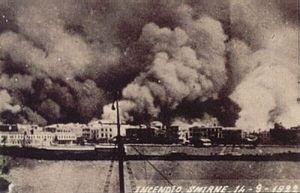
L'incendie de Smyrne. Հայերեն: İzmirYangını.jpg.
La guerre gréco-turque de 1919-1922, également connue sous le nom de campagne grecque de la guerre d'indépendance turque, est un conflit qui oppose la Grèce aux révolutionnaires turcs kémalistes, entre les mois de mai 1919 et d'octobre 1922. En 1920, par le Traité de Sèvres, sous la pression des gouvernements de l'Entente, et en particulier le Royaume-Uni du Premier ministre David Lloyd George, l'Empire ottoman, vaincu après la Première Guerre mondiale et en pleine décomposition, avait cédé au royaume hellène des territoires en Asie Mineure et en Thrace orientale. Mais les nationalistes turcs, dirigés par le républicain Mustafa Kemal, n'acceptent pas ce traité et prennent l'offensive : le conflit se termine par une victoire des armées turques, ce qui rend caduc le traité de Sèvres. Par le traité de Lausanne, la Grèce abandonne l'ensemble de ses gains territoriaux de 1920, sauf les îles de la mer Égée qui restent en sa possession, tandis que s'effectue un dramatique "échange" de populations entre les deux pays.
L’occupation de Smyrne par les forces grecques, commandées par le Haut-commissaire Aristide Stergiadis, s'est déroulée du 15 mai 1919 au 8 septembre 1922. Elle s'est terminée par le retour des Turcs dans la ville et par l'expulsion ou le massacre des populations chrétiennes qui y vivaient.
Les relations entre la Grèce et la Turquie ont été marquées par une constante alternance de périodes d’hostilité mutuelle et de réconciliation. Depuis que la Grèce a gagné son indépendance vis-à-vis de l’Empire ottoman en 1821, les deux pays se sont trouvés à quatre reprises en état de guerre : Guerre gréco-turque de 1897, Guerres balkaniques de 1912 à 1913, Première Guerre mondiale de 1915 à 1918 et Guerre gréco-turque de 1919 à 1922. Ils sont cependant formellement alliés depuis 1952 au sein de l’OTAN.
Elefthérios Kyriákou Venizélos, né le 11 août 1864 à Mourniés, en Crète, et décédé le 18 mars 1936 à Paris, en France, est un homme politique grec, considéré, dès 1921, comme le « fondateur de la Grèce moderne ».
Elefthérios Kyriákou Venizélos, né le 11 août 1864 à Mourniés, en Crète, et décédé le 18 mars 1936 à Paris, en France, est un homme politique grec, considéré, dès 1921, comme le « fondateur de la Grèce moderne ».
Le cinéma grec, recouvrant les productions cinématographiques réalisées en Grèce ou considérées comme grecques, est surtout connu par ses grands réalisateurs que sont Theo Angelopoulos, Michael Cacoyannis, Costa-Gavras et Jules Dassin et les grandes actrices Melina Mercouri et Irène Papas. Il existe en 2012 un peu plus de 4 000 films grecs connus et conservés, la plupart uniquement destinés à la diffusion nationale.
Le cinéma grec, recouvrant les productions cinématographiques réalisées en Grèce ou considérées comme grecques, est surtout connu par ses grands réalisateurs que sont Theo Angelopoulos, Michael Cacoyannis, Costa-Gavras et Jules Dassin et les grandes actrices Melina Mercouri et Irène Papas. Il existe en 2012 un peu plus de 4 000 films grecs connus et conservés, la plupart uniquement destinés à la diffusion nationale.
Paul Iᵉʳ de Grèce, roi des Hellènes et prince de Danemark, est né à Tatoï le 14 décembre 1901 et mort à Athènes le 6 mars 1964. Troisième et dernier fils de Constantin Iᵉʳ de Grèce, il règne de 1947 à 1964.
La Grande Idée était l'expression du sentiment national puis du nationalisme grec aux XIXᵉ et XXᵉ siècles. Elle visait à unir tous les Grecs dans un seul État-nation avec pour capitale Constantinople. Elle prit avant tout la forme d'un irrédentisme. Le terme fut inventé en 1844 par Ioánnis Koléttis, Premier ministre du roi Othon Iᵉʳ. La Grande Idée a dominé toute la politique extérieure et par conséquent la politique intérieure de la Grèce. De la guerre d'indépendance dans les années 1820, au problème chypriote des années 1970 en passant par les guerres balkaniques du début du XXᵉ siècle, le principal adversaire de la Grèce dans sa réalisation de la Grande Idée fut l'Empire ottoman puis la Turquie.
Izmir, traditionnellement Smyrne, est le deuxième port de Turquie, et la troisième agglomération du pays par le nombre d’habitants. Elle est située sur la mer Égée près du golfe d'Izmir. Ses habitants sont les Smyrniotes.
1922 est une année commune commençant un dimanche.
1922 est une année commune commençant un dimanche.
Nicolas de Grèce, prince de Grèce et de Danemark, est né au palais royal d'Athènes, en Grèce, le 22 janvier 1872 et mort dans cette même ville le 8 février 1938. Troisième fils du roi Georges Iᵉʳ, c’est un membre de la famille royale de Grèce, un militaire et un mémorialiste. Artiste, il écrit plusieurs pièces de théâtre sous le pseudonyme de Markos Maris et se fait également connaître comme peintre sous le nom de Nicolas Leprince.
L'incendie de Smyrne, que les Grecs appellent la Catastrophe de Smyrne, est un événement de la Deuxième Guerre gréco-turque. Il détruit la majeure partie de la cité portuaire de Smyrne, aujourd'hui Izmir, en septembre 1922, et cause la mort de plusieurs milliers de chrétiens anatoliens.
Le procès des Six est un procès qui s'est déroulé en Grèce en octobre-novembre 1922, à l'issue de la guerre gréco-turque et de la « Grande Catastrophe », qui entraîna la perte de Smyrne et de l'Asie mineure.